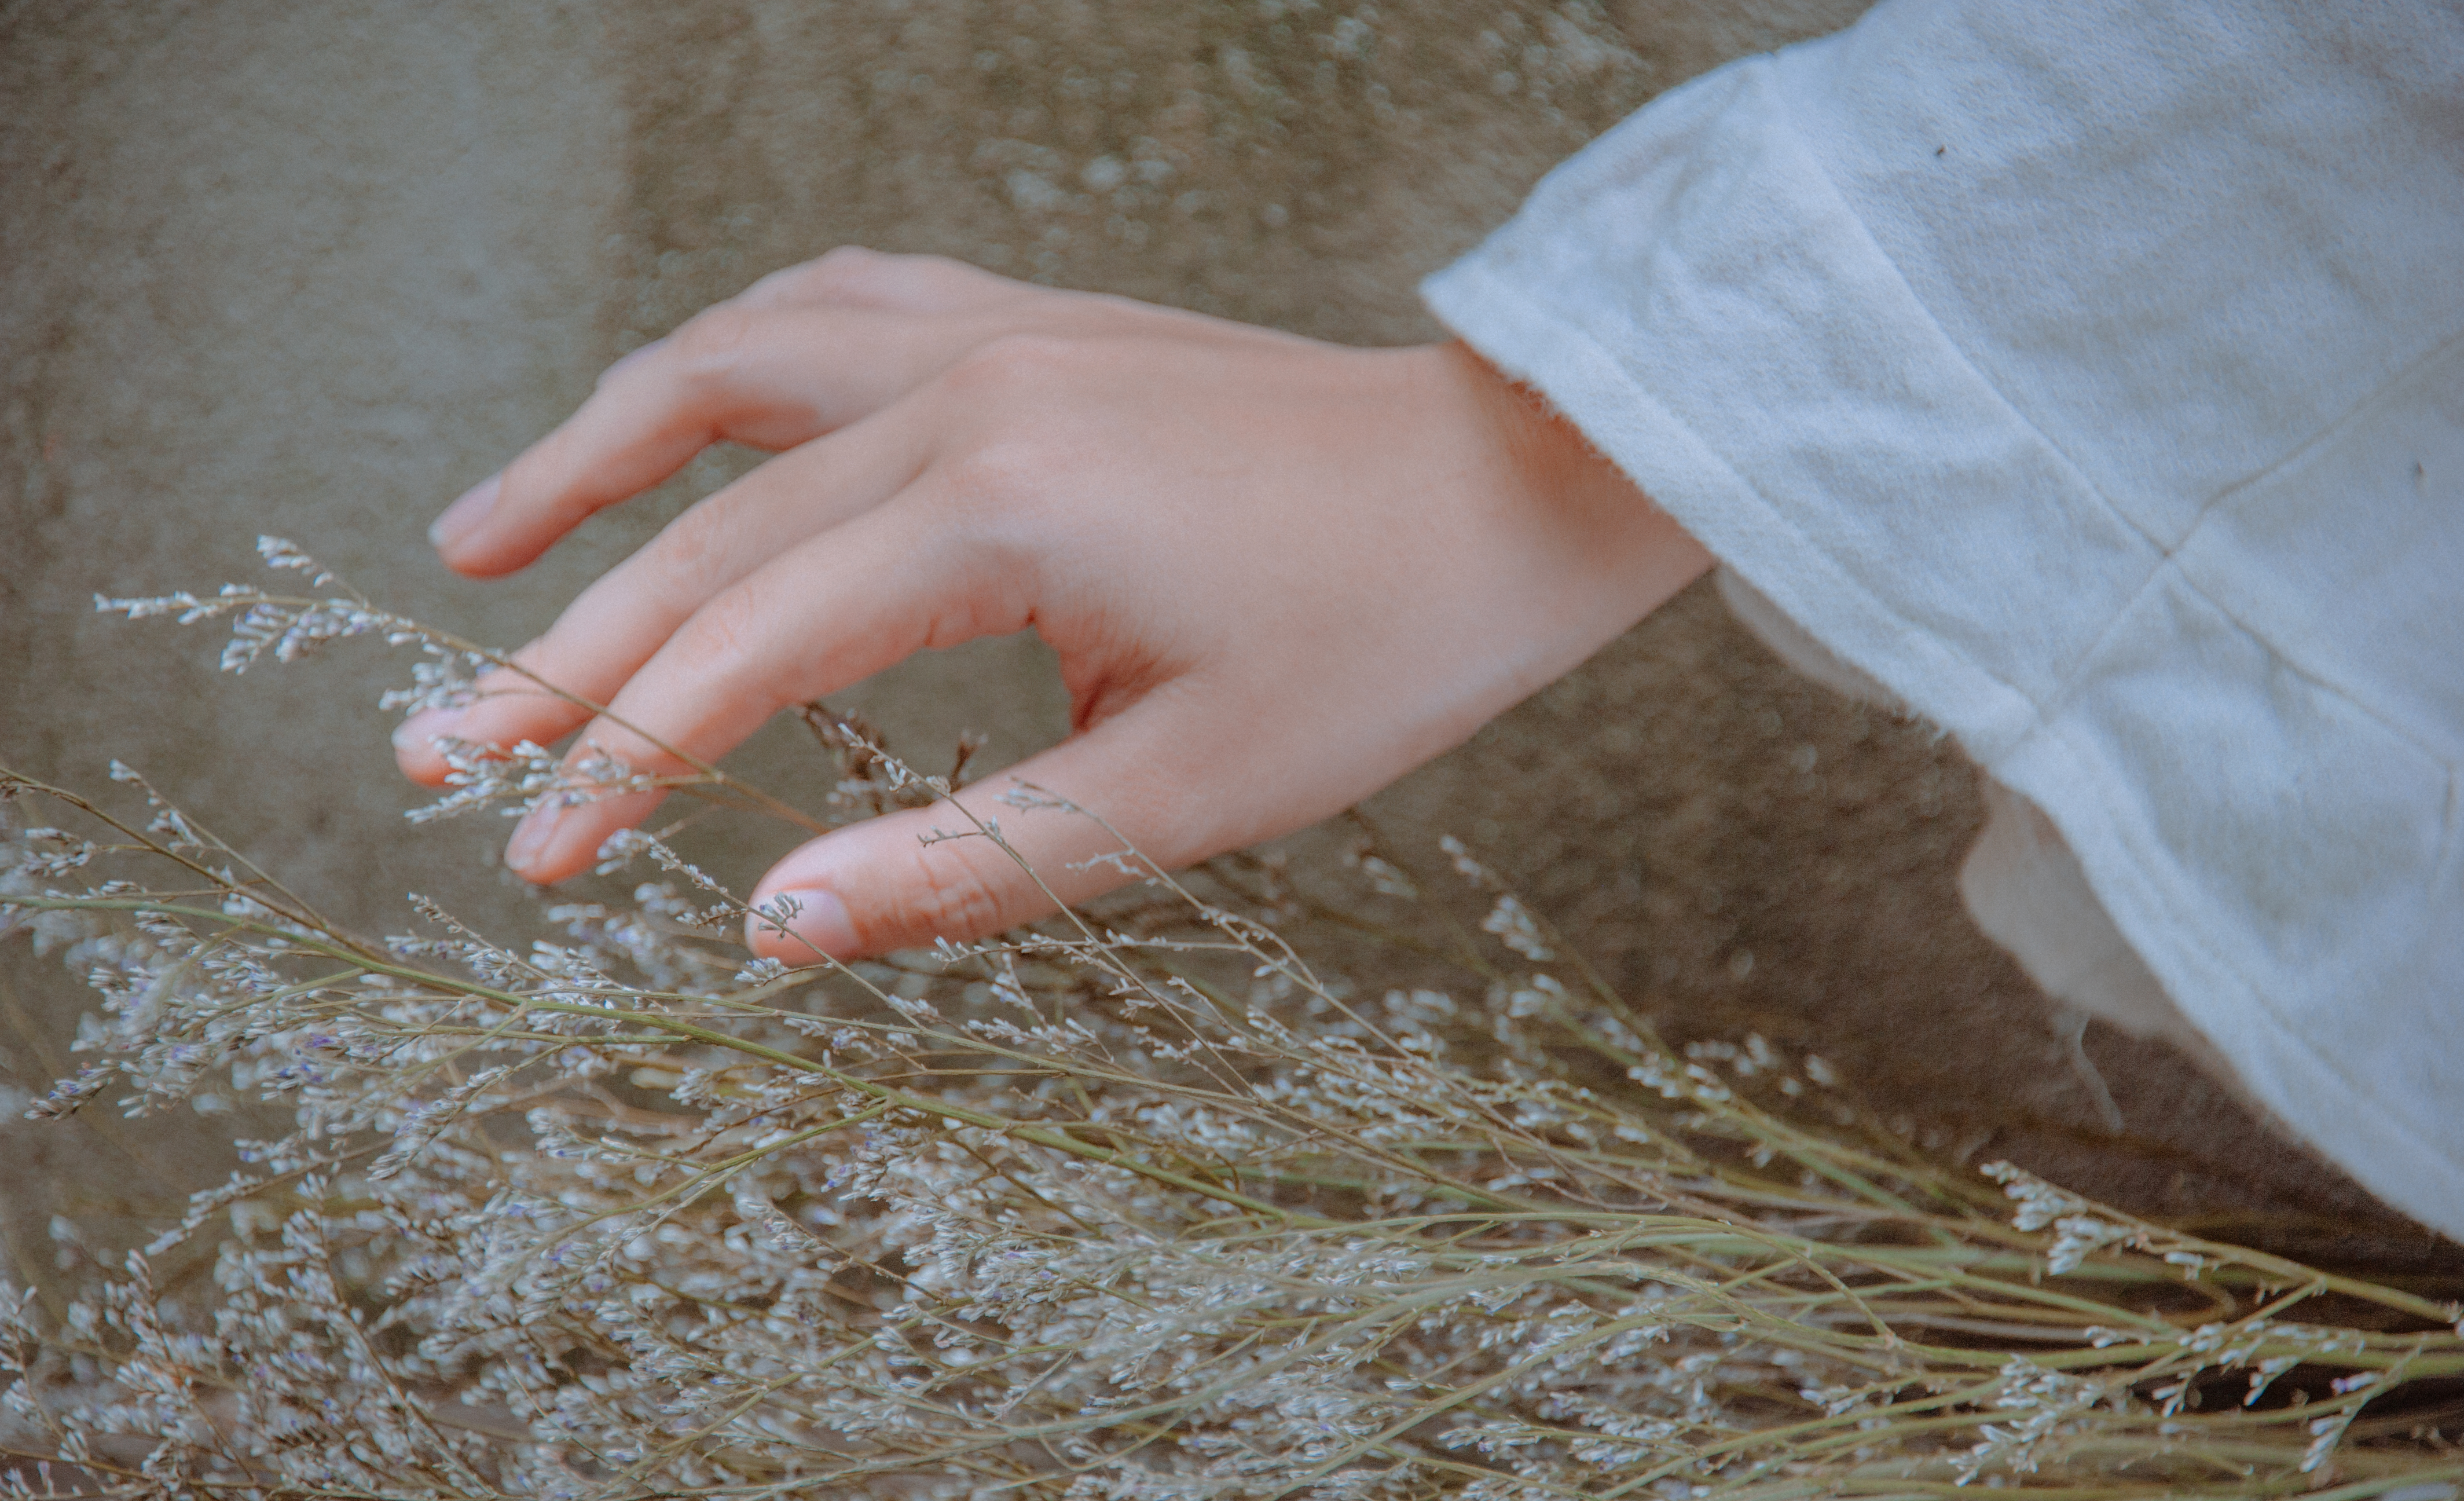
love, cute, portrait, beautiful, happy, girl, hand, finger, nail, foot, straw, grass family, grass